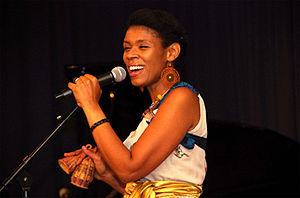
Carmen Souza, née en 1981, est une chanteuse portugaise d'origine capverdienne. Elle combine les formes traditionnelles du Cap-Vert avec le jazz contemporain et traditionnel.